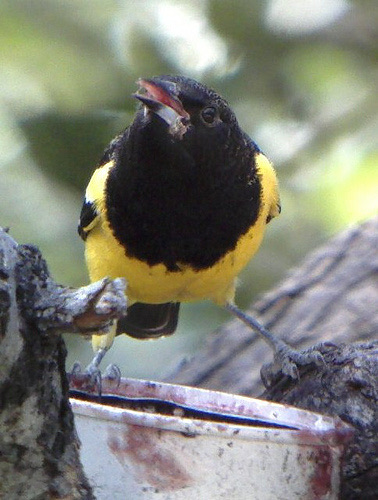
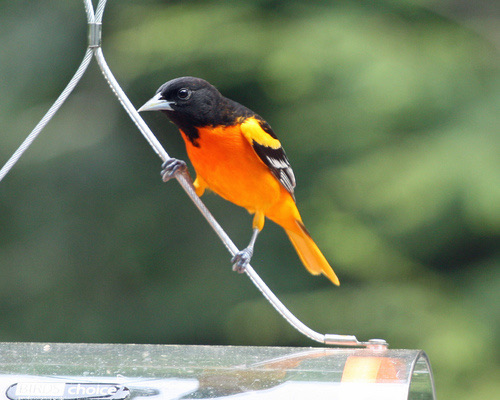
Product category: misc
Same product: yes